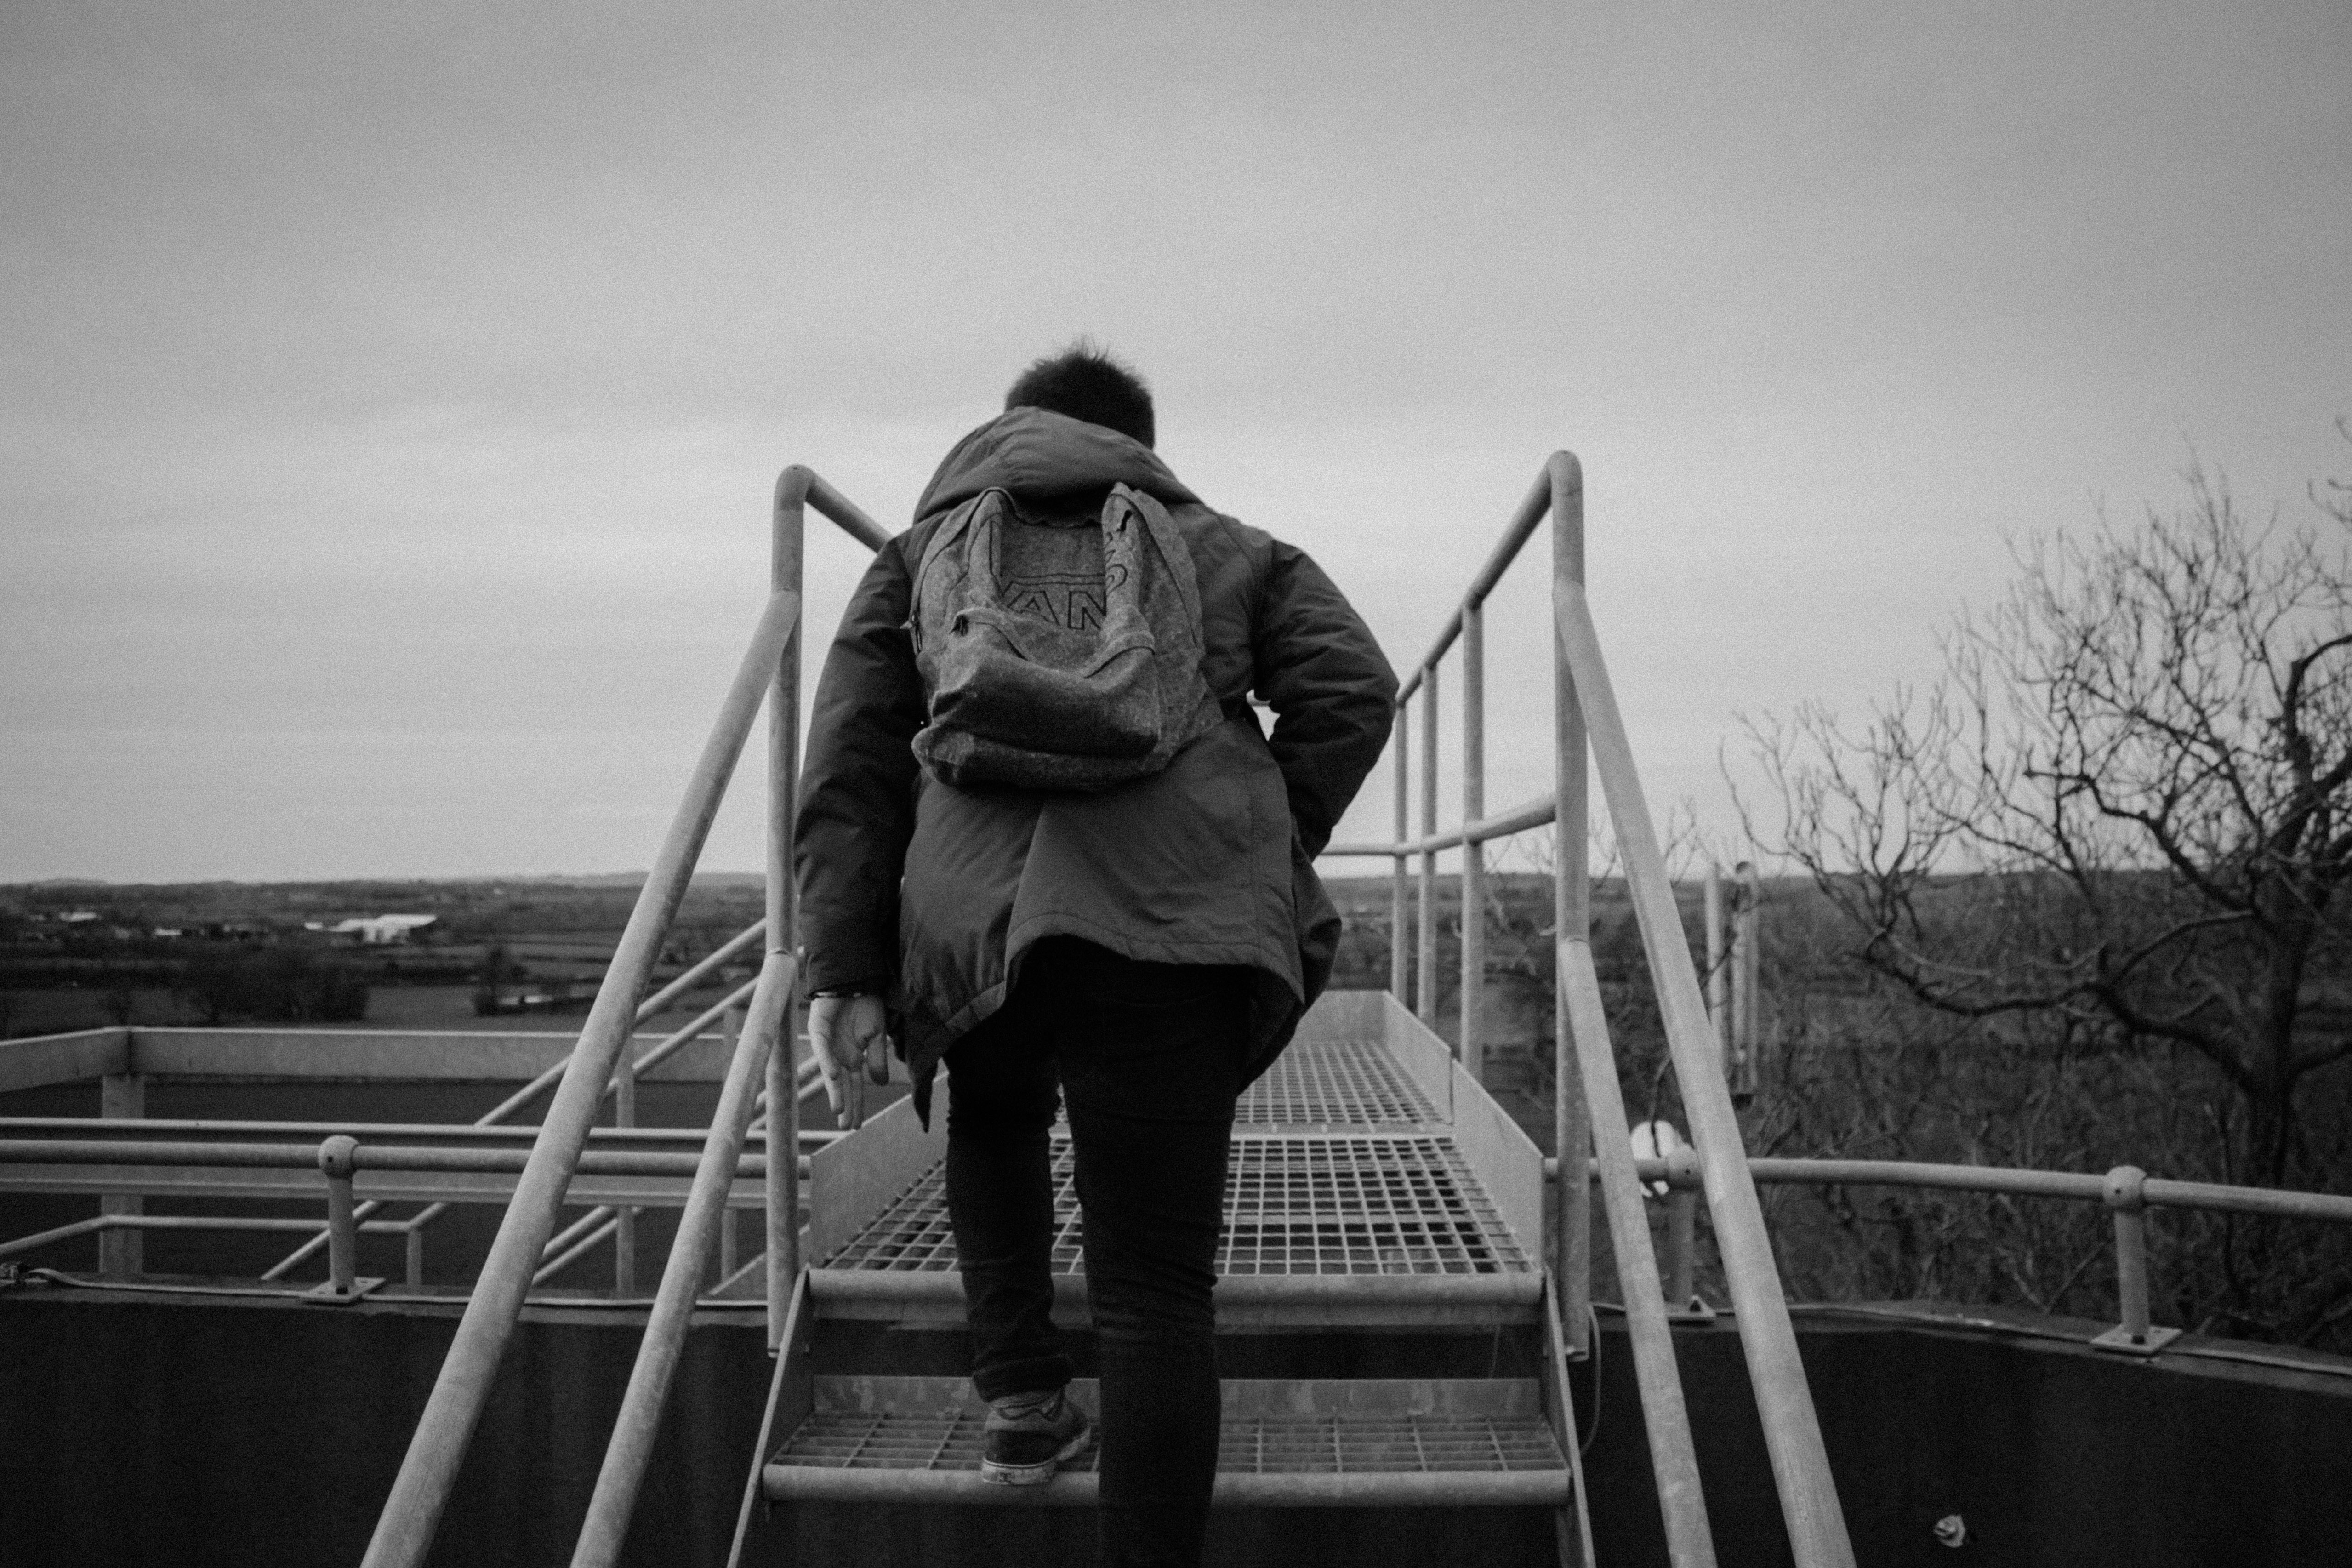
light, black and white, white, photography, sitting, black, monochrome, photograph, monochrome photography, human positions